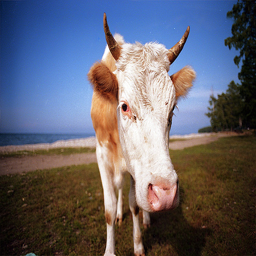
A lone cow standing in a field near the coast.
A close shot of a steer looking directly in the camera.
A brown and white cow with horns standing in a field.
A close up view of a cow is shown.
A large cow standing in a open field.